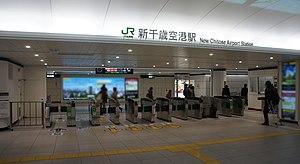
La gare de l'aéroport de Shin-Chitose est une gare ferroviaire terminus située dans la ville de Chitose, à Hokkaidō au Japon. Elle dessert l'aéroport de Shin-Chitose. La gare est exploitée par la compagnie JR Hokkaido.